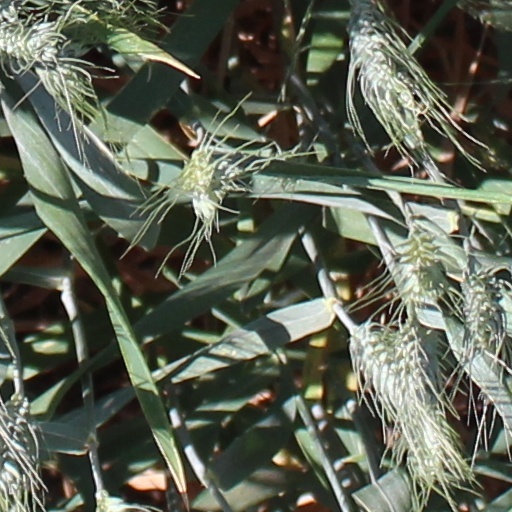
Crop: wheat